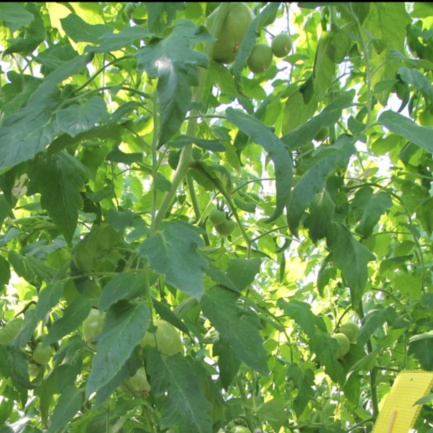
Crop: tomato